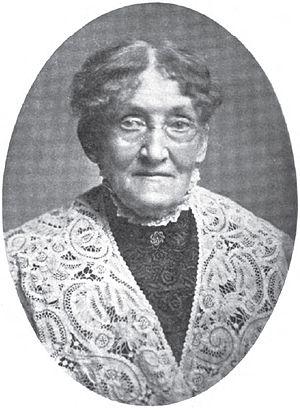
Elizabeth Josephine Brawley Hughes, née le 22 décembre 1839 et décédée en mars 1926 est une défenseure des droits des femmes de l'ouest des États-Unis.